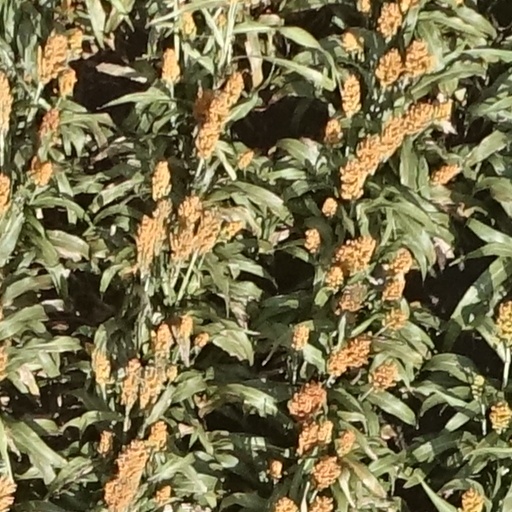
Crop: sorghum